Carolingian monetary system

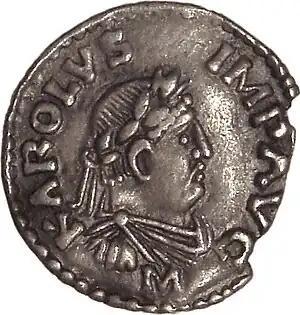
"Denarius" of Charlemagne,c. 812–814

The Carolingian monetary system, also called the Carolingian coinage system or just the Carolingian system, was a currency structure introduced by Charlemagne in the late 8th century as part of a major reform, the effects of which subsequently dominated much of Europe, including Britain, for centuries. It is characterised by having three denominations with values in the ratio 240:12:1, the units of which went under different names in the different languages, but which corresponded to the Latin terms "libra" (pound), "solidus" (shilling) and "denarius" (penny), respectively.